Jeff W. Lichtman

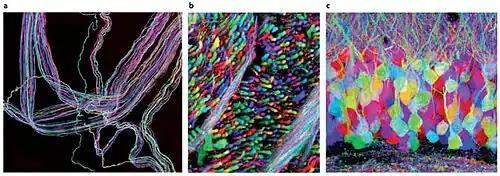
Up to ~160 colours were observed in the first Brainbow mice. (a) A motor nerve innervating ear muscle. (b) An axon tract in the brainstem. c) The dentate gyrus. From Lichtman and Sanes, 2008.

The Lichtman lab studies activity-dependent plasticity in motor and autonomic circuits of living animals. Lichtman hypothesizes that axons undergo synaptic pruning and strengthening in response to experiences, and these experiences cause neurons which co-innervate the same cell to compete for dominance, thereby driving synaptic plasticity. The lab uses genetically modified mice and automated imaging tools to identify neural circuit motifs throughout the nervous system.